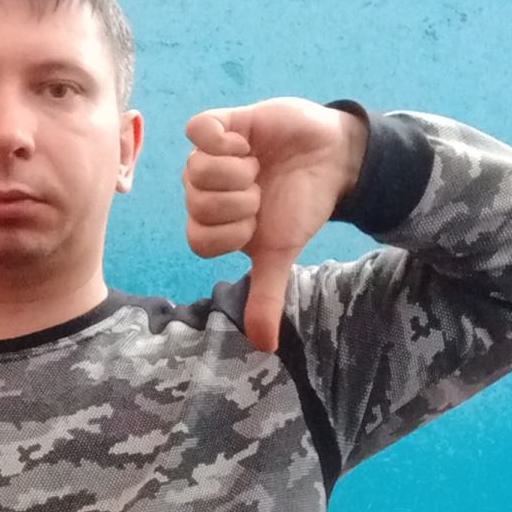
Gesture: dislike